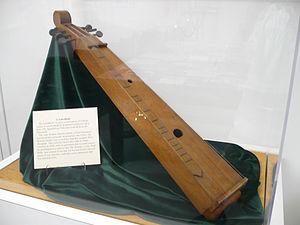
Le Scheitholt ou Scheitholz est un instrument de musique à cordes pincées anciennement répandu en Allemagne à partir du XIVᵉ siècle.